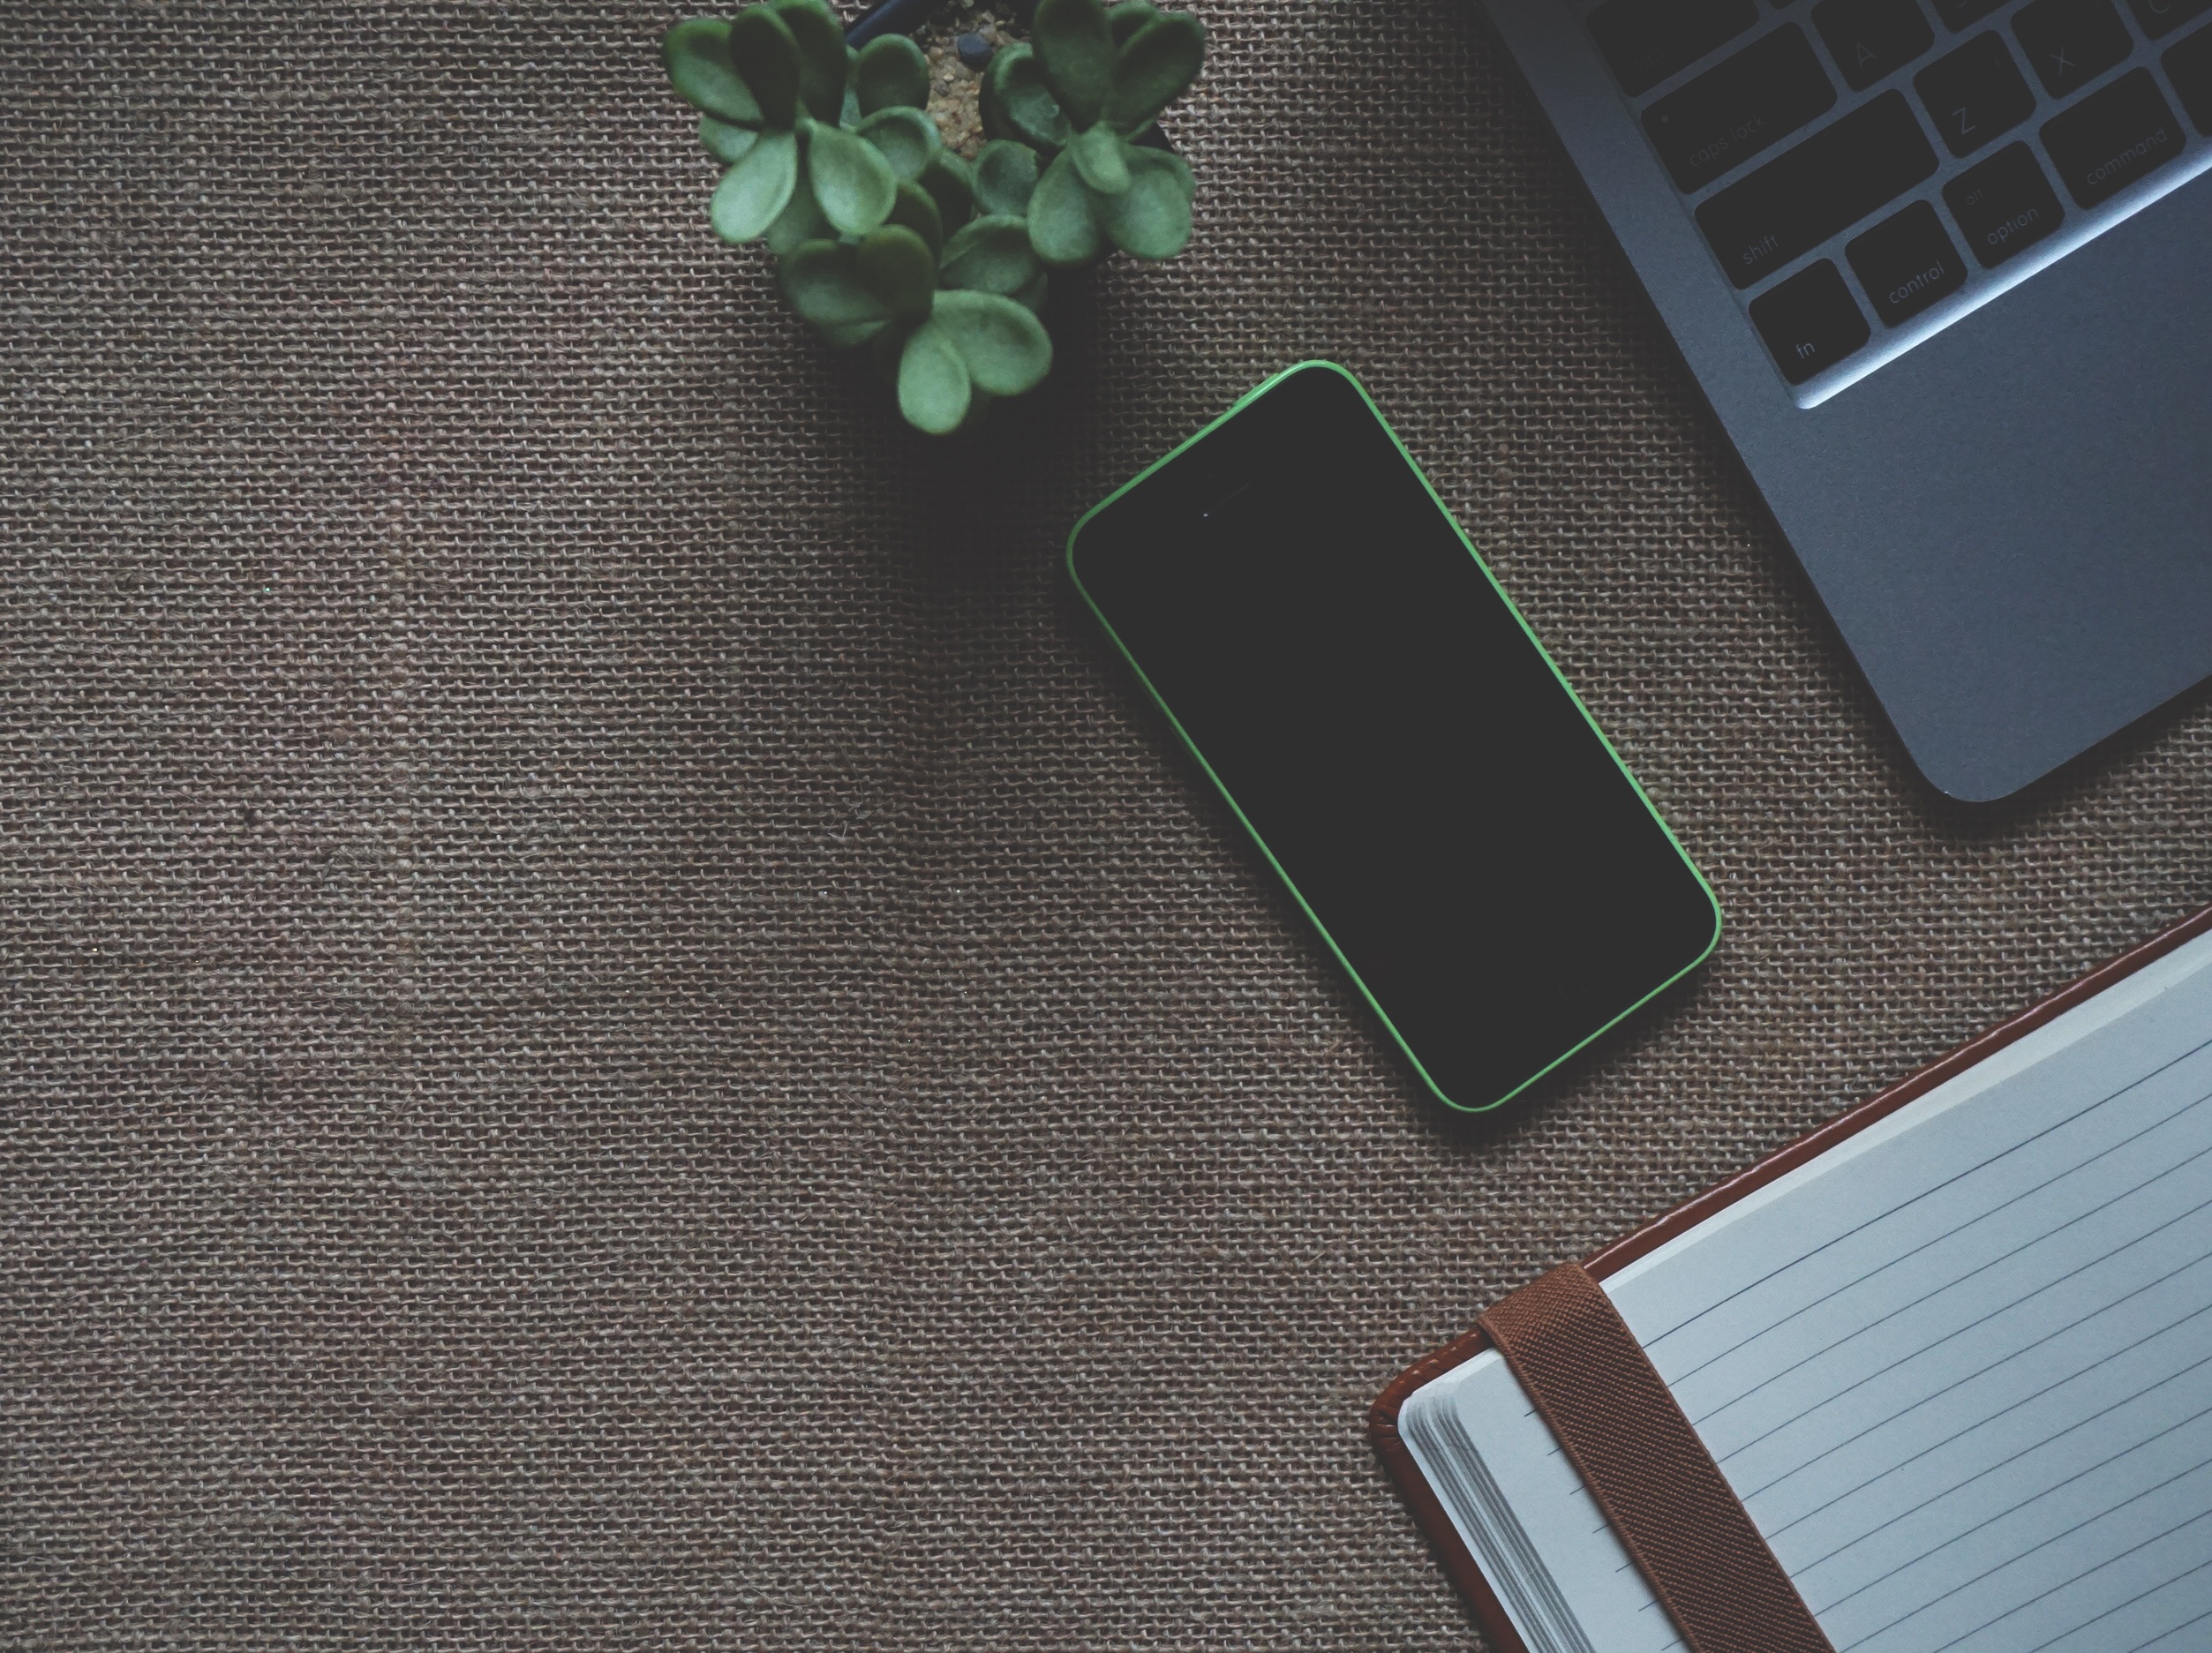
laptop, iphone, computer, macbook, work, table, ipad, technology, internet, tablet, green, workspace, natural, office, brown, communication, business, fabric, brand, font, design, text, conceptual, shape, gadgets, wireless, organic, screenshot, computer technology, business technologies, sackcloth, sackcloth textured